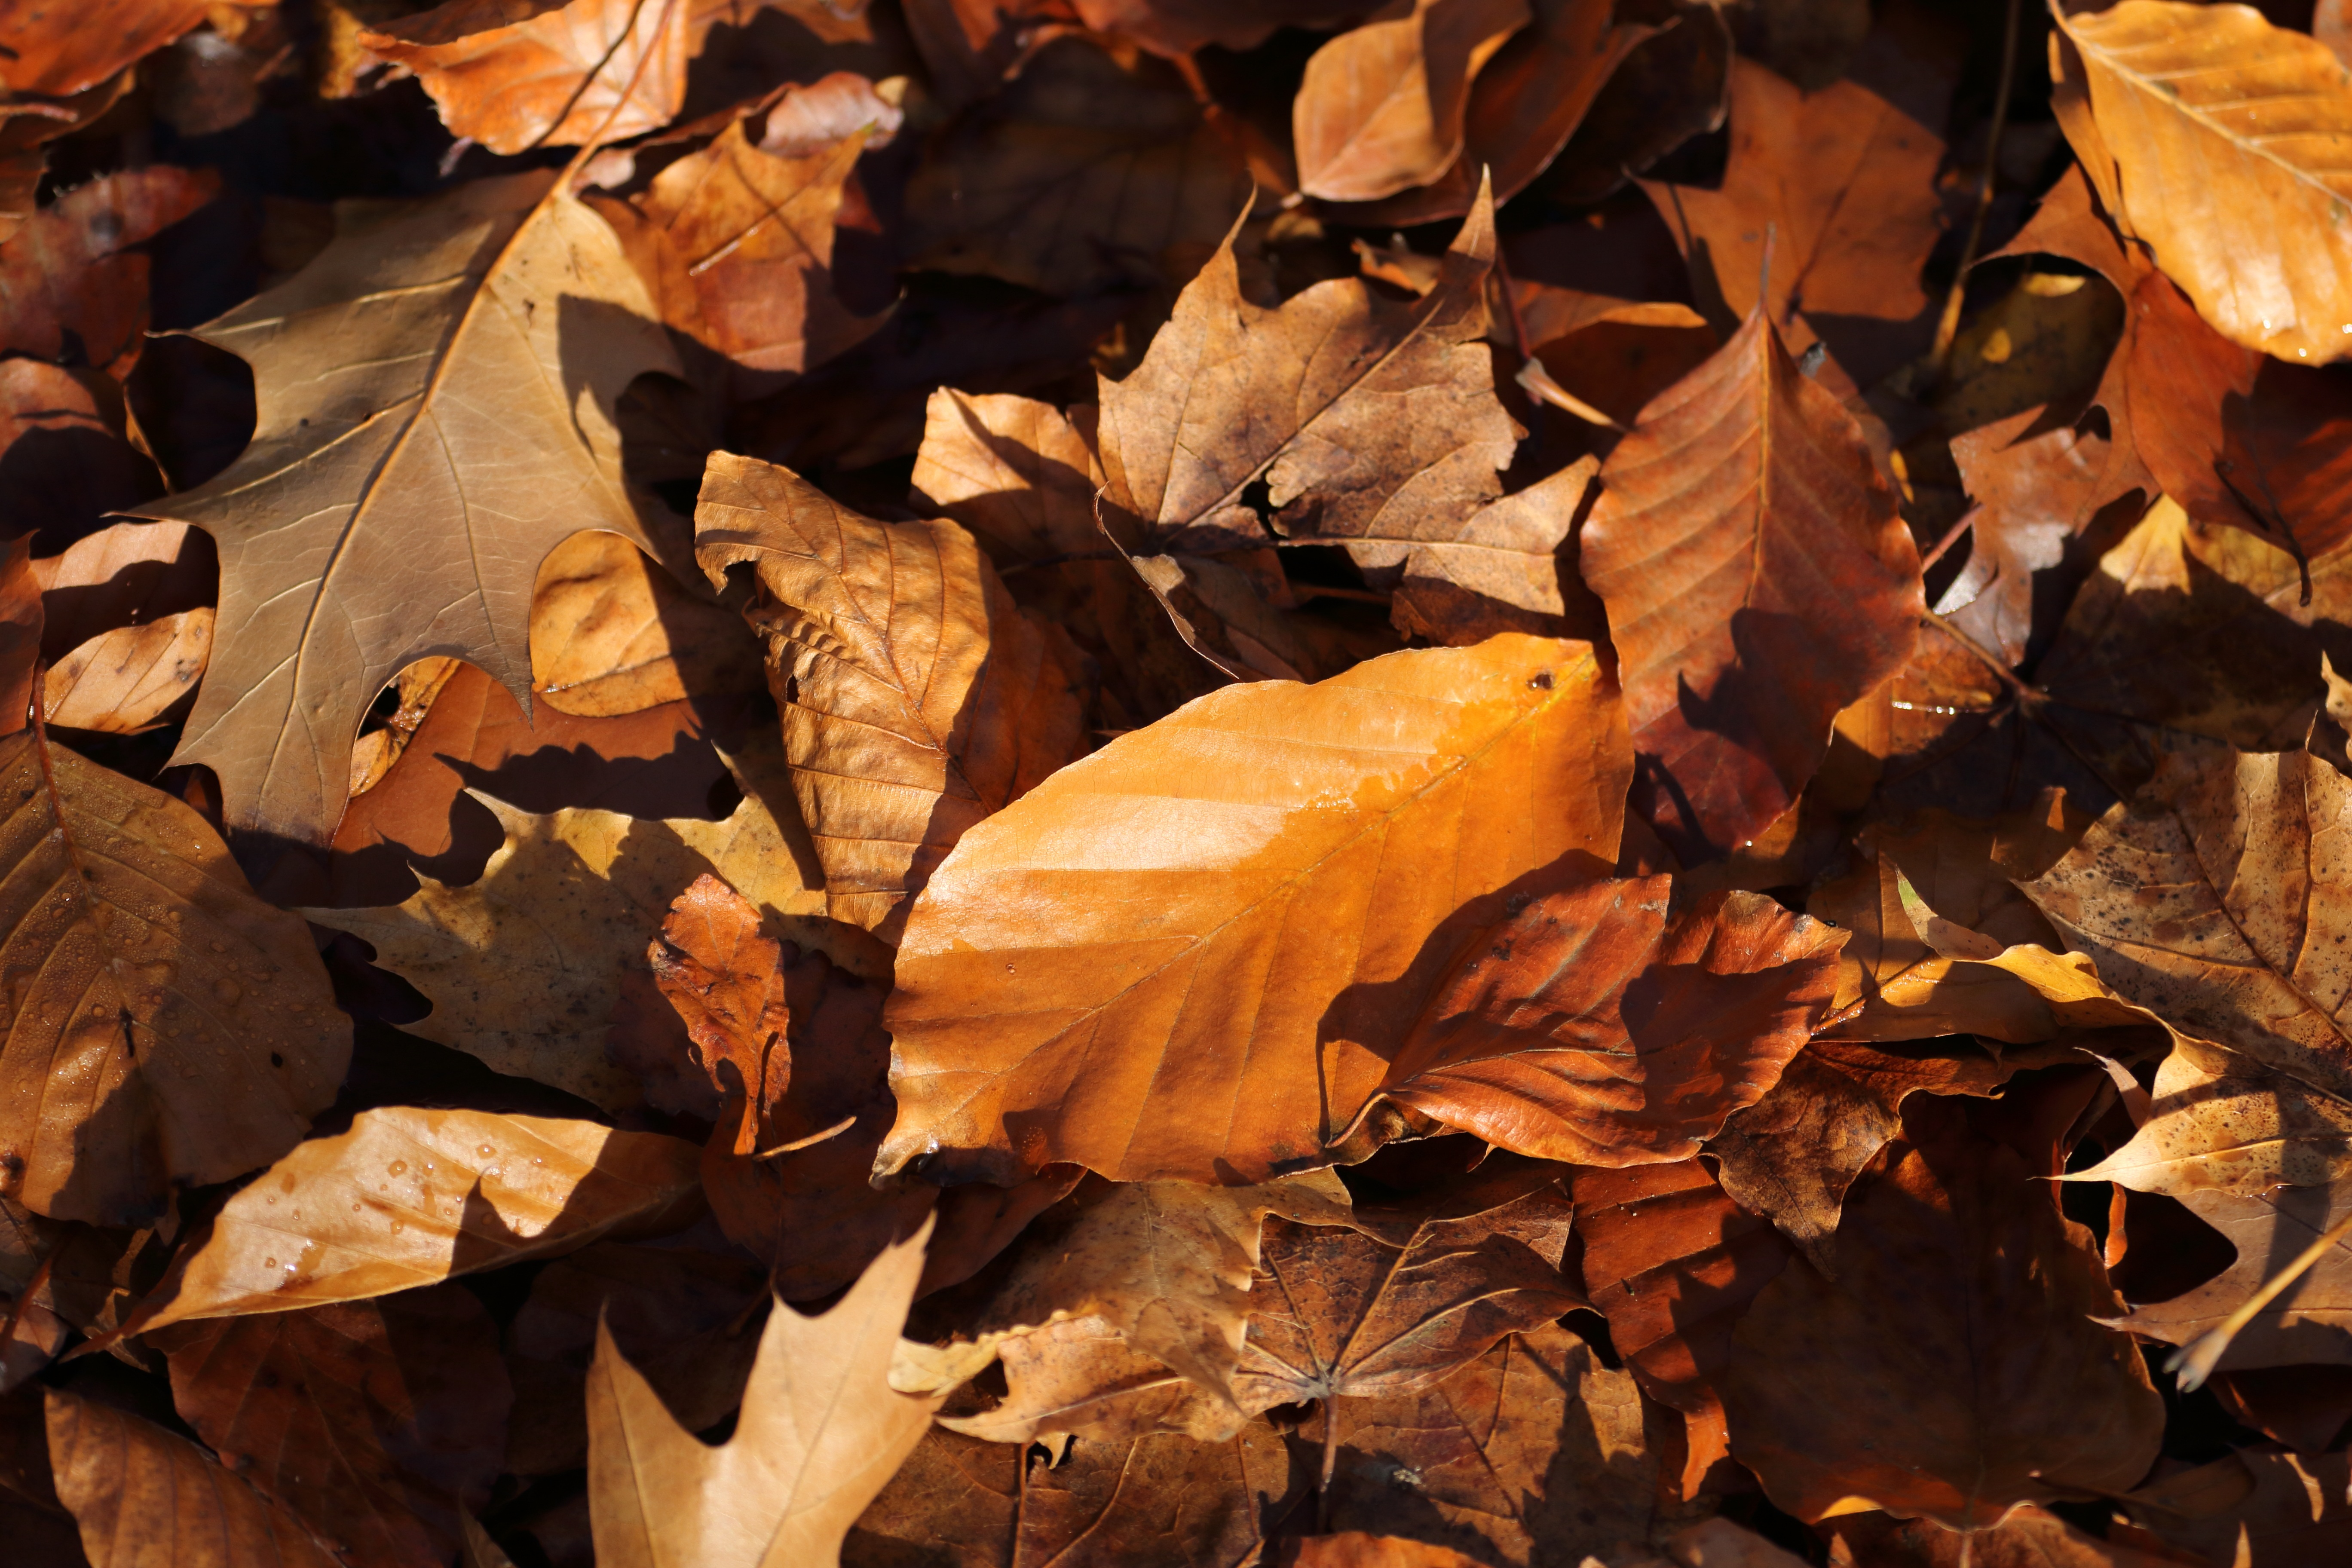
tree, nature, branch, plant, wood, leaf, golden, autumn, brown, season, leaves, deciduous, leaves in the autumn, colors of autumn, woody plant, land plant